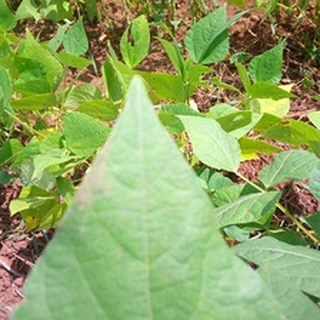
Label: healthy_bean